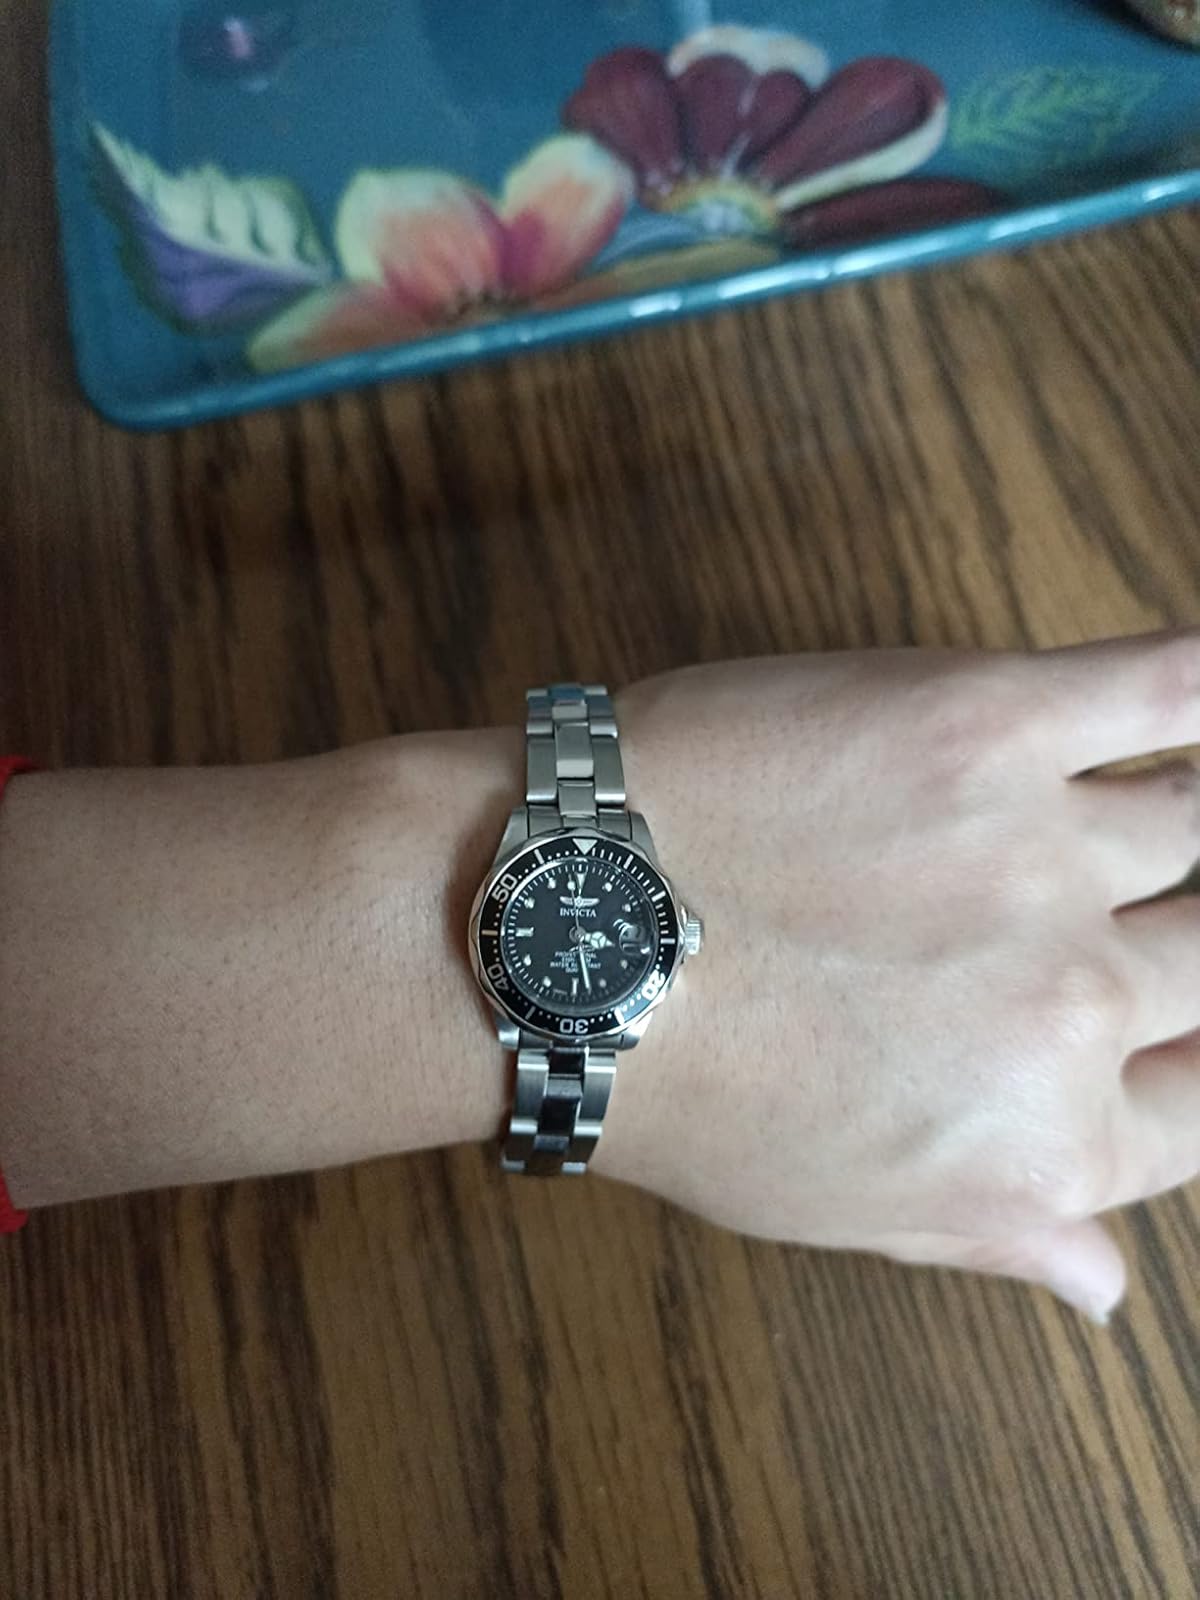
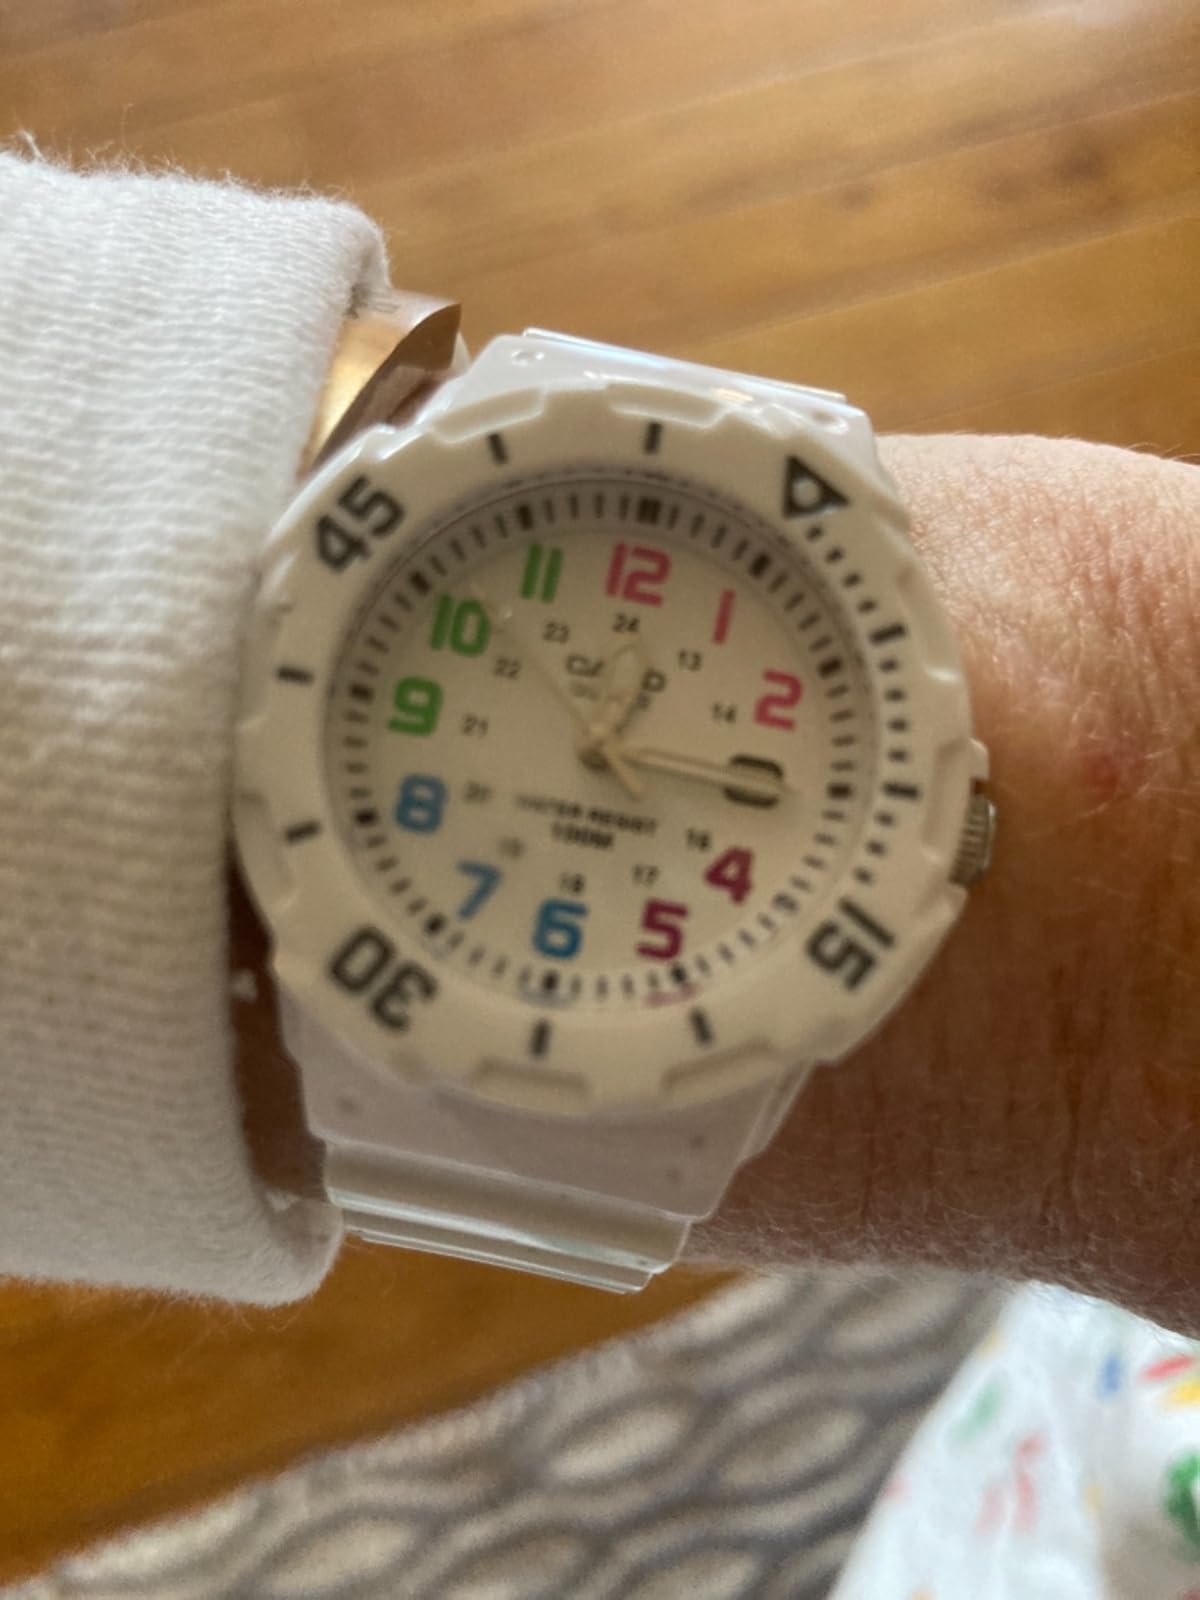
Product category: accessories_watch
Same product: no